Paris under Louis-Philippe

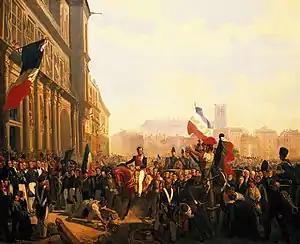
"The Arrival of the Duke of Orleans at the Hôtel de Ville" by Charles-Philippe Larivière, 1836. Louis-Philippe welcomed at the Hôtel de Ville (31 July 1830)

Only a small number of Parisians had indoor plumbing or bathtubs; for most, water for washing had to be carried from a fountain or purchased from a water-bearer and stored in a container, and was used sparingly. Paris had a number of bath houses, including some, such as the Chinese Baths on the Boulevard des Italiens, which catered to upper-class customers.